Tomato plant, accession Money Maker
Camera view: bottom (45 deg); turntable rotation: 90 degrees
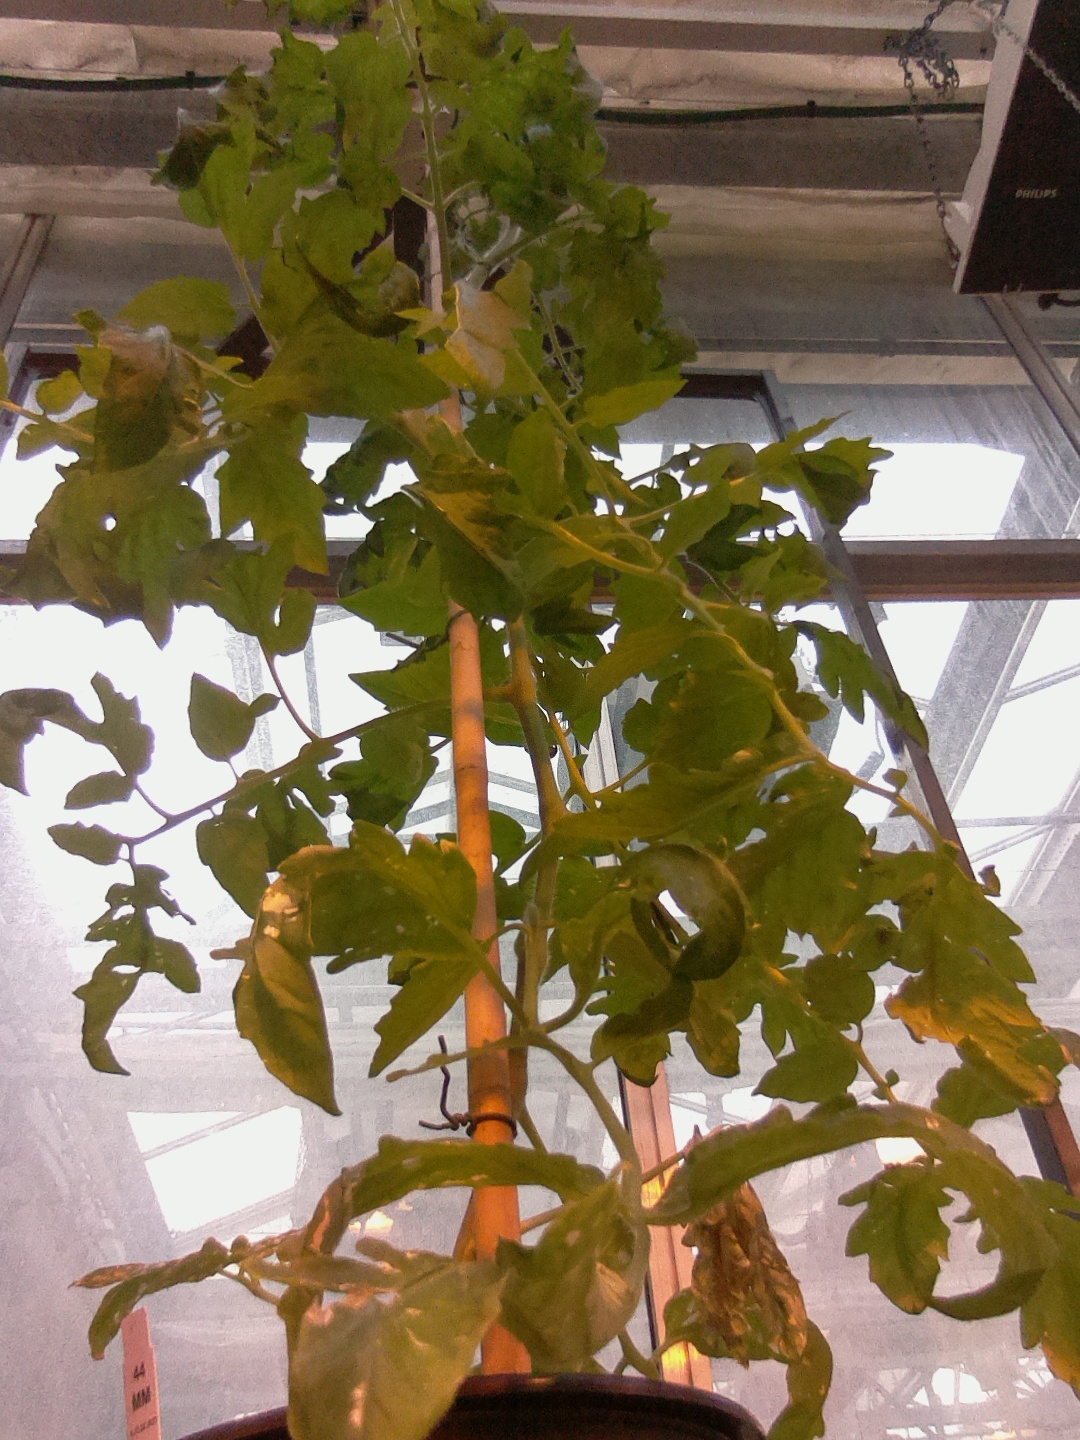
BBCH growth stage 59: 9 or more inflorescences visible